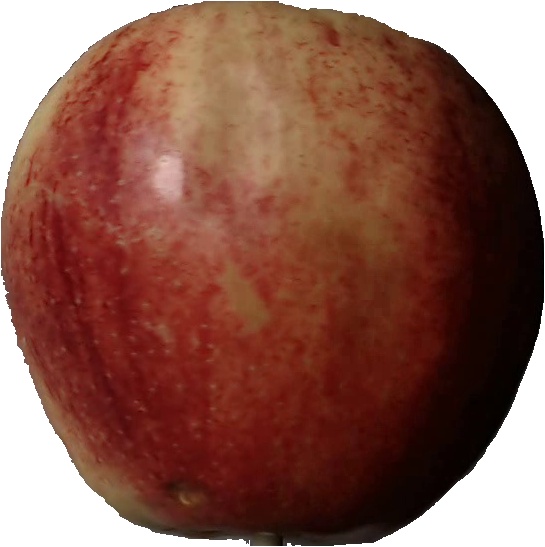
Label: apple_red_3